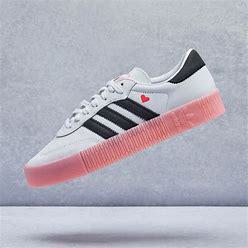
Brand: Adidas
Model: Sambarose